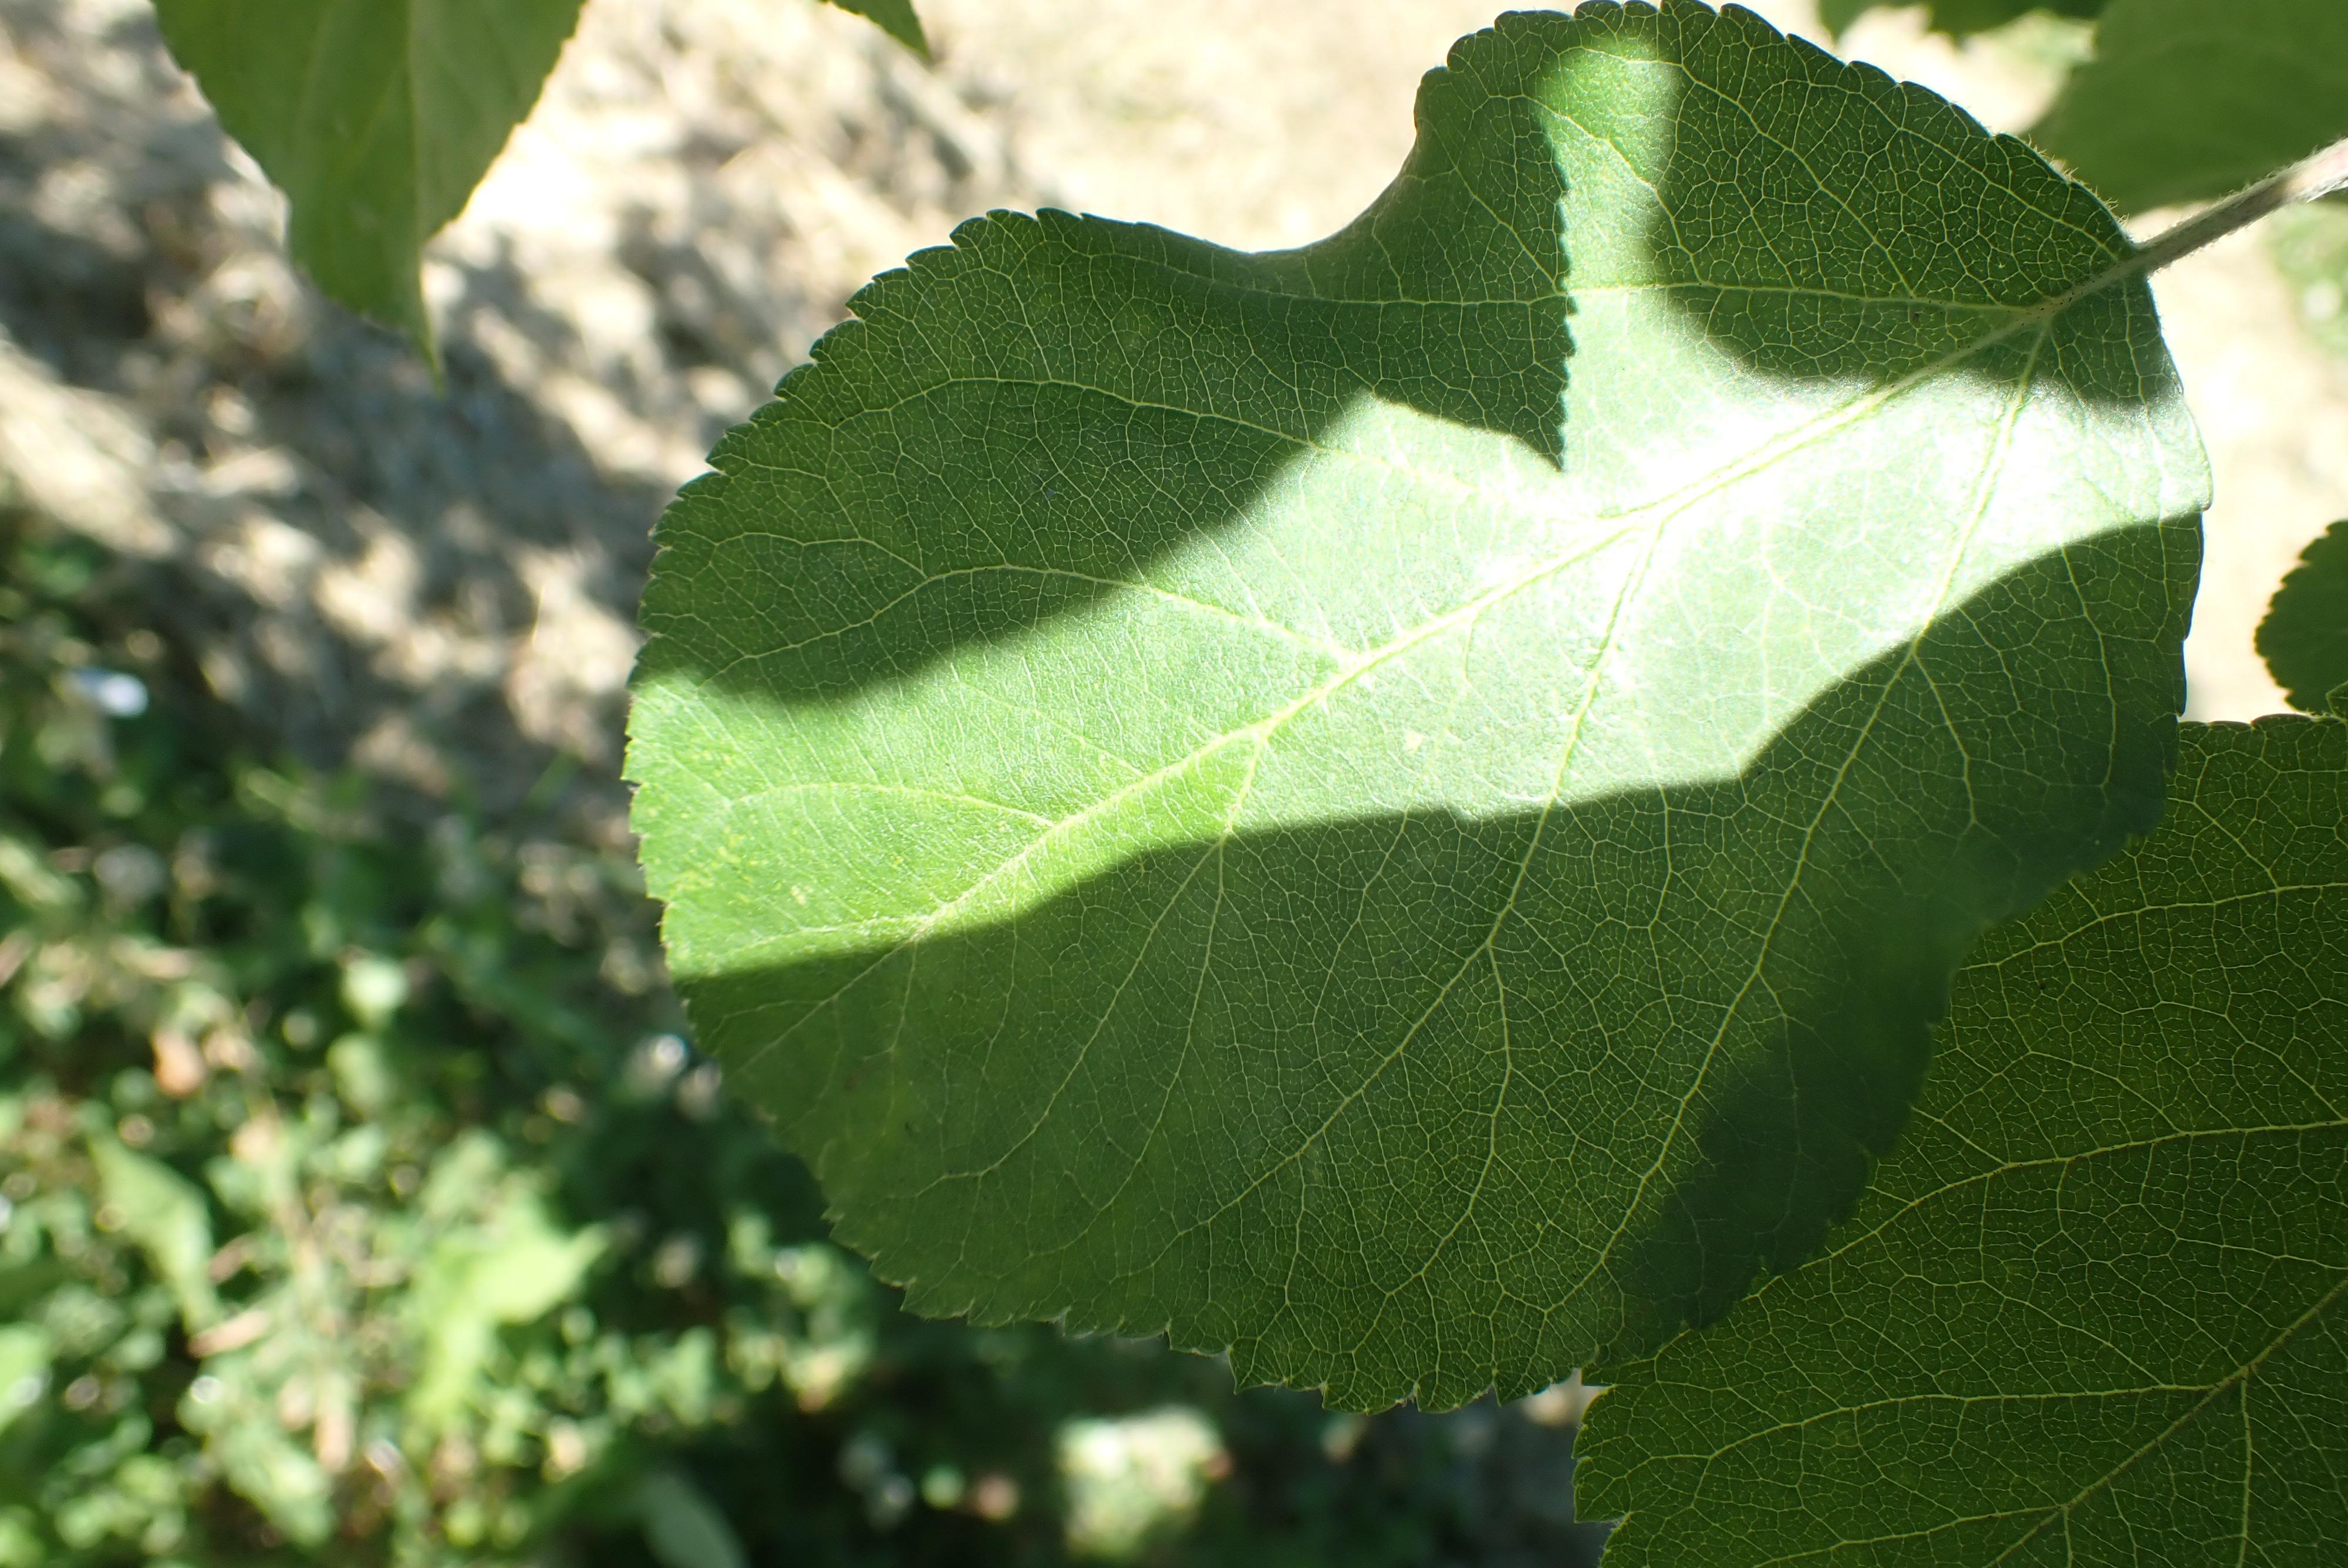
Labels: healthy